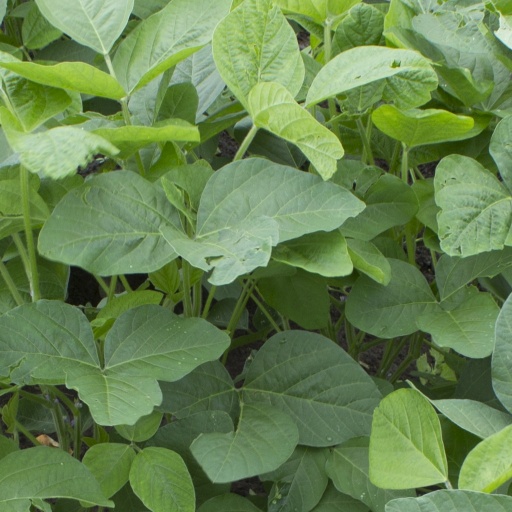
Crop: soybean